Jim Risch

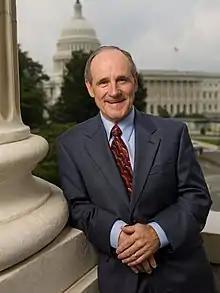
Risch's official portrait, 2009

On August 31, 2007, the Associated Press reported that Governor Otter might appoint Risch to the United States Senate to succeed the embattled Larry Craig. On September 1, the "Idaho Statesman" reported that Otter's spokesman denied Risch had been selected and that Otter had "made no decision and he is not leaning toward anybody." On October 9, Risch announced that he would run for the Senate seat. In May 2008, Risch was nominated as the Republican candidate for U.S. Senate. In the general election he defeated former Democratic Congressman Larry LaRocco with 58% of the vote.